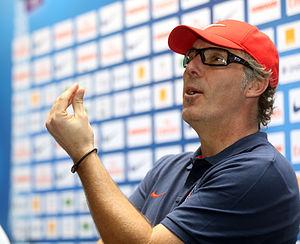
Cet article présente les statistiques et records du Paris Saint-Germain.